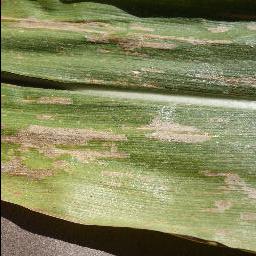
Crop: corn
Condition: (maize)_cercospora_spot_gray_spot